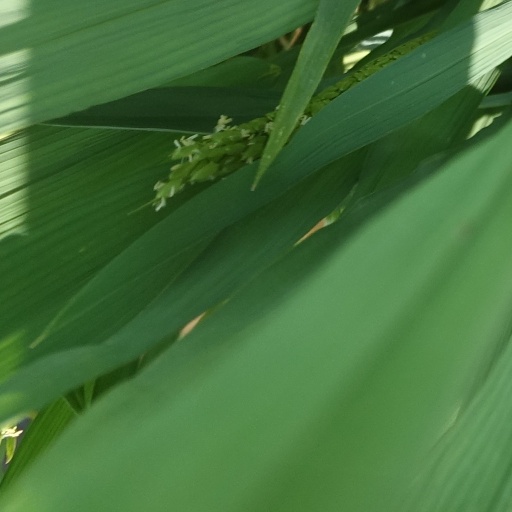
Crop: rice